Joseph Stilwell

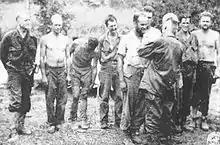
Stilwell awarding medals at Myitkyina, 1944

In April 1944, Stilwell launched his final offensive to capture the Burmese city of Myitkyina. In support of that objective, the Marauders were ordered to undertake a long flanking maneuver towards the town that involved a grueling 65-mile jungle march. Having been deployed since February in combat operations in the jungles of Burma, the Marauders were seriously depleted, suffered from both combat losses and disease, and lost additional men en route to the objective. A particularly devastating scourge was a severe outbreak of amoebic dysentery, which erupted shortly after the Marauders linked up with the Chinese Army in India, called X Force.